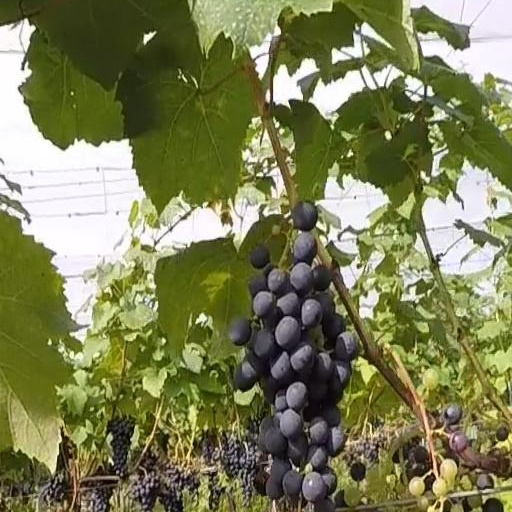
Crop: grape